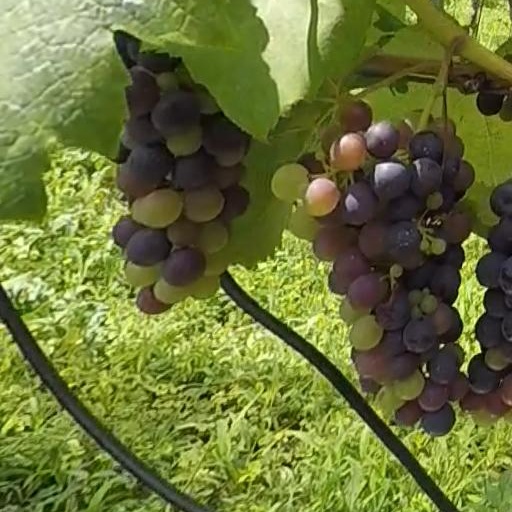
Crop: grape